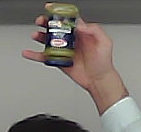
Product: barilla_pesto